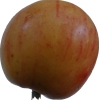
Label: Apple 14